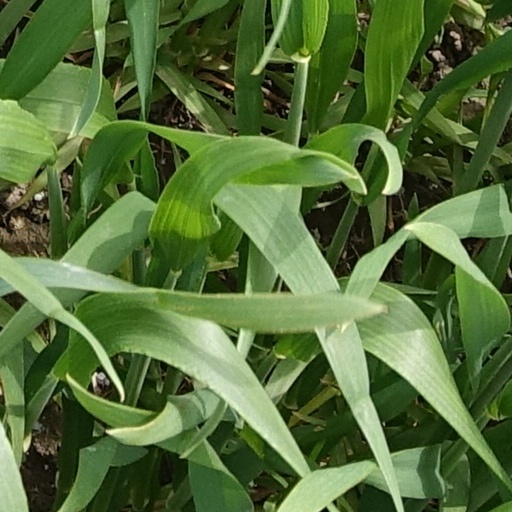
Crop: wheat